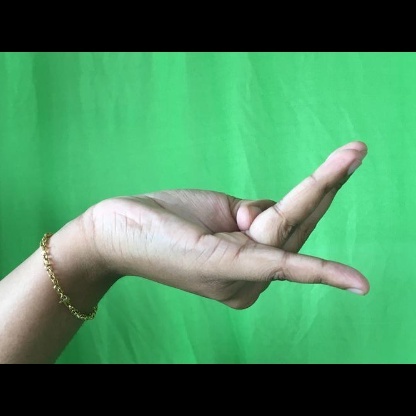
Mudra: Chaturam